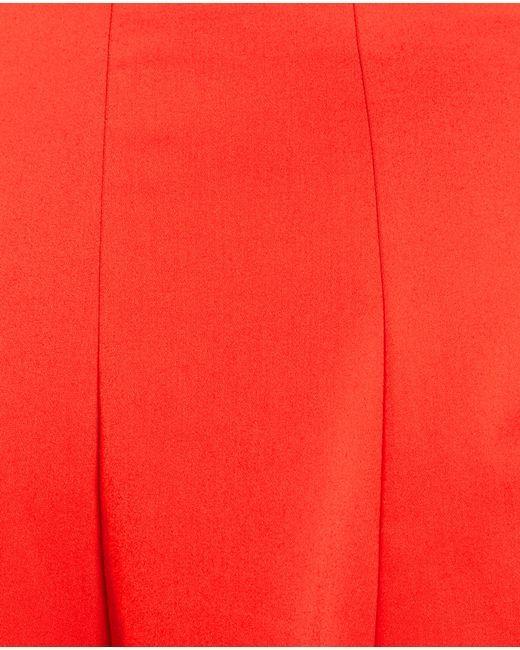
Roter kurzer Baumwollrock für Frauen